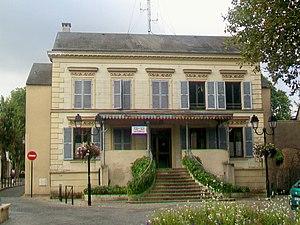
Le commissariat de la Police Nationale, Grande-rue. La maison a été construite en 1900 pour Henri Supplice, le créateur de la plage et de l'office du tourisme de L'Isle-Adam.
L'Isle-Adam est une ville francilienne du centre nord du Val-d'Oise située sur la rive gauche de l'Oise à vingt-cinq kilomètres à vol d'oiseau au nord-nord-ouest des portes de Paris, une dizaine au nord est de Pontoise et trente-cinq au sud de Beauvais. Elle forme avec Parmain, commune voisine de la rive droite de l'Oise, une petite agglomération d'environ 16 000 habitants. Ses habitants sont appelés les Adamois.